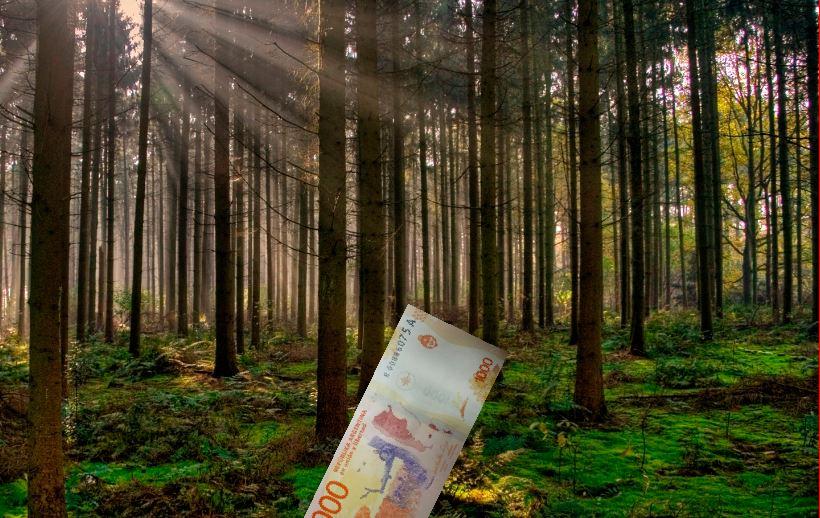
Denominación: 1000